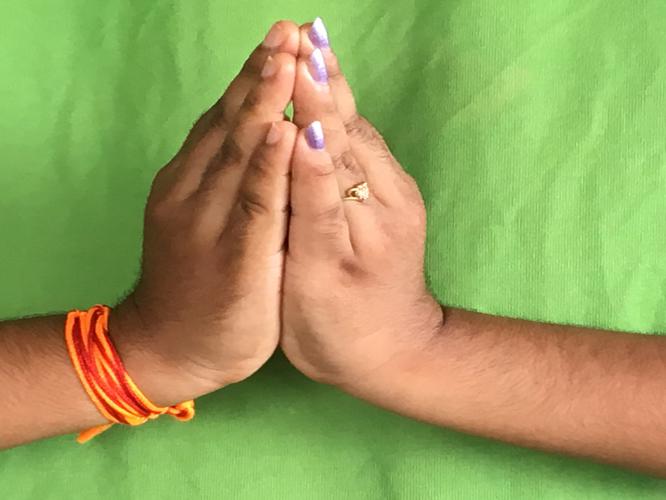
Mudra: Kapotham
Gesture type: double_hand